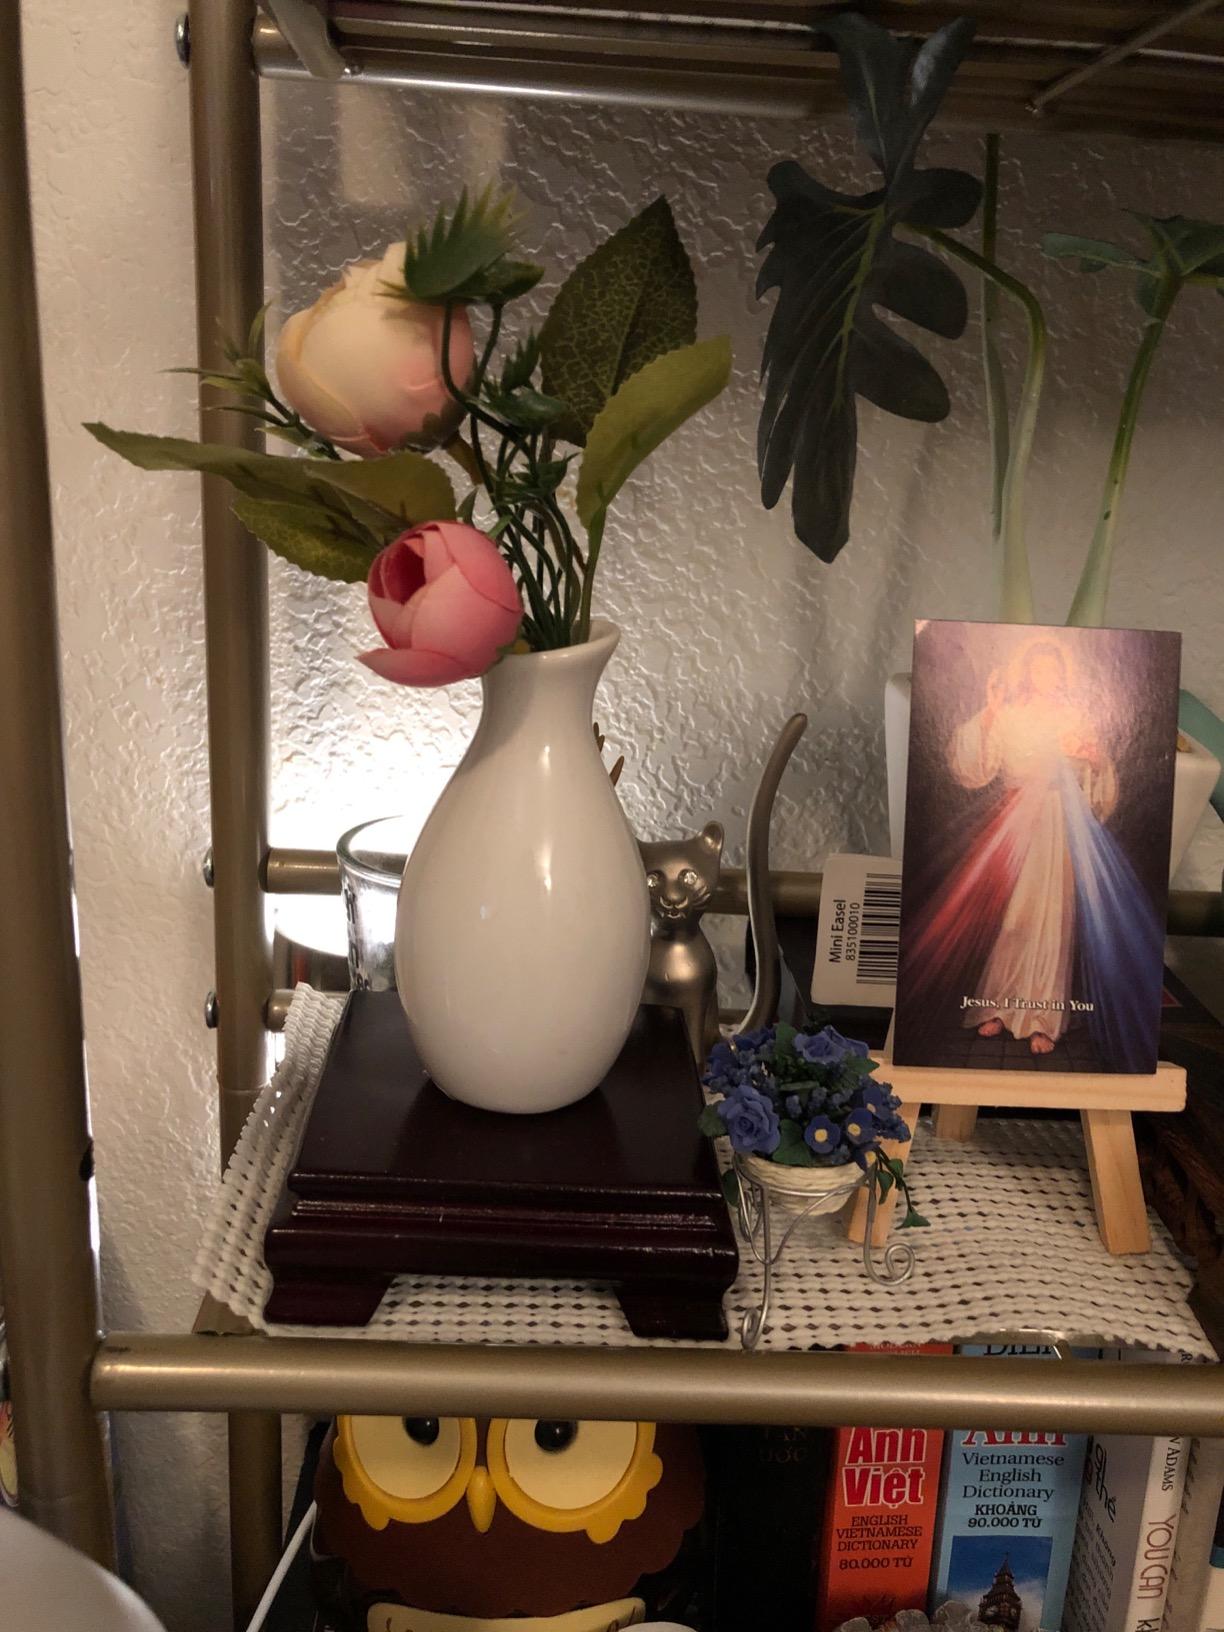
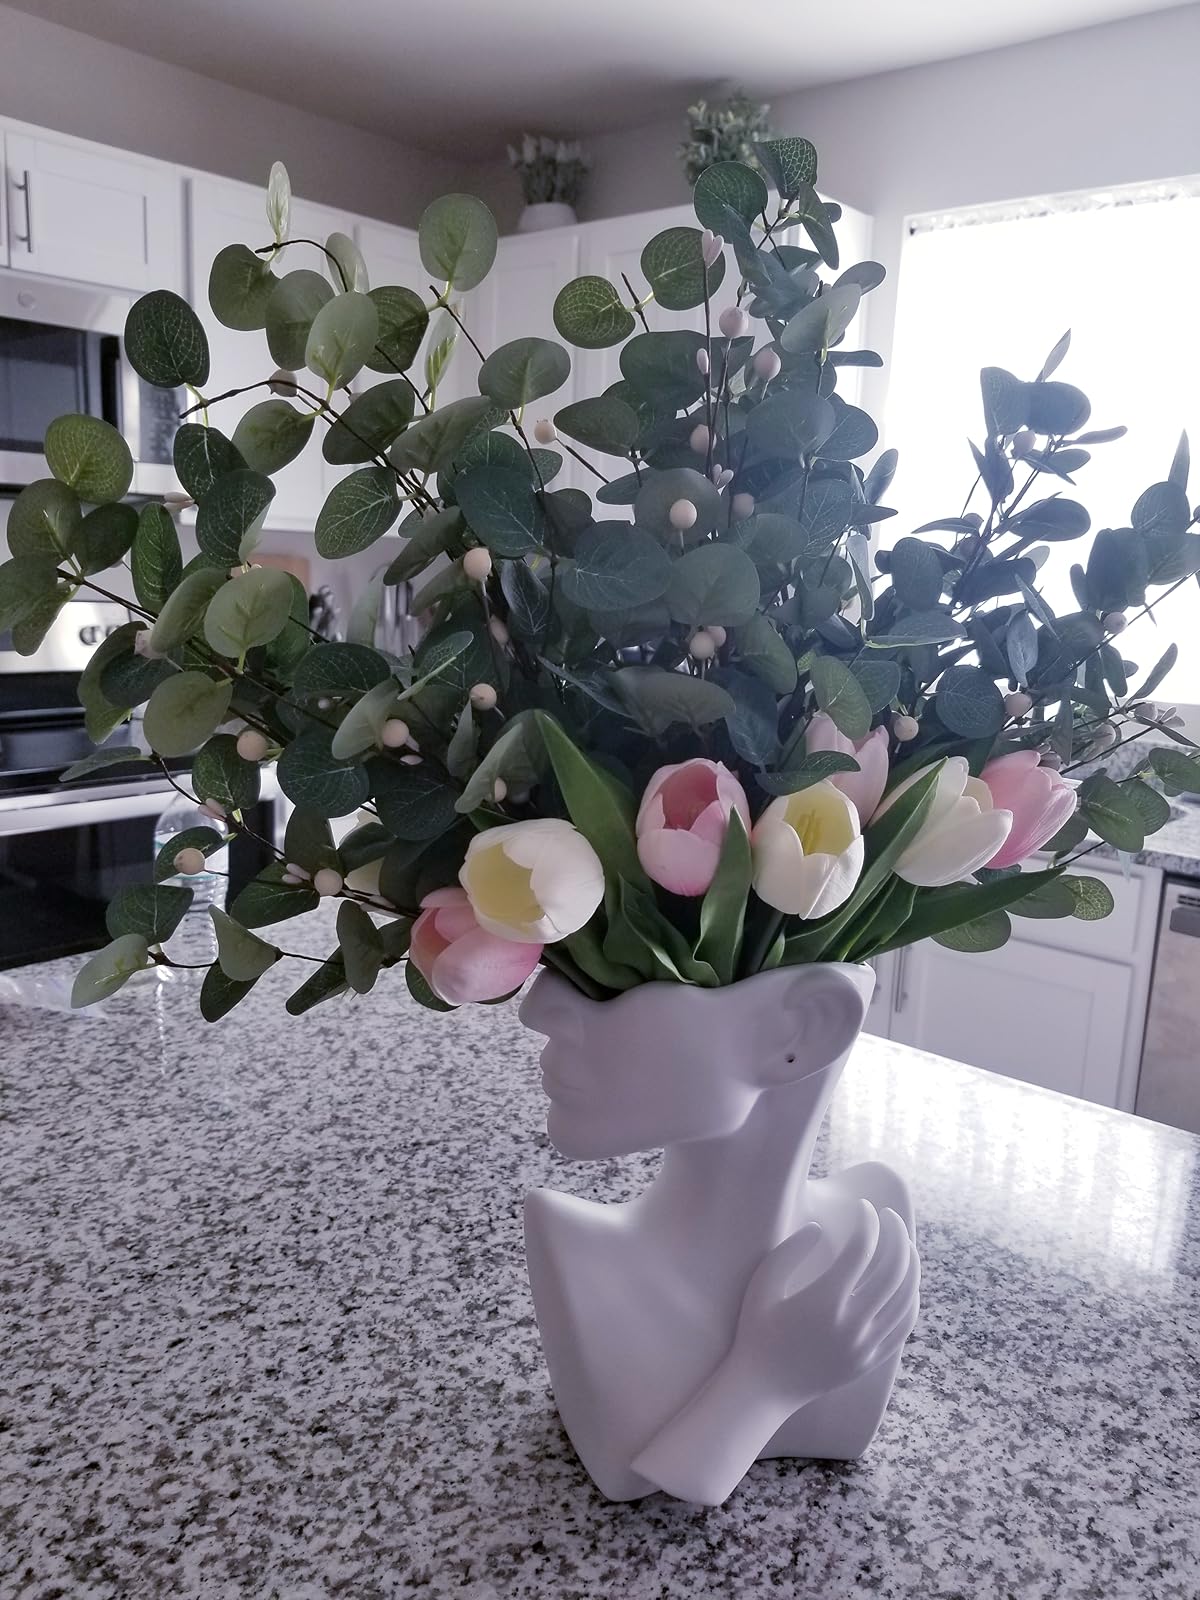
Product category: vase
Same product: no